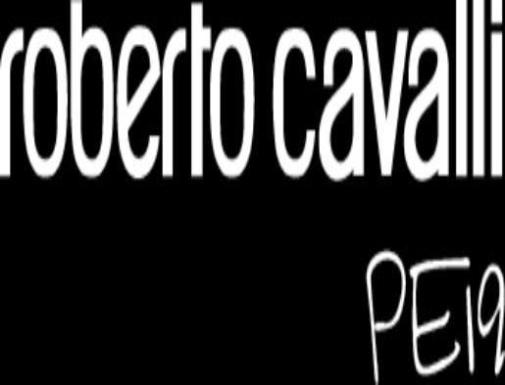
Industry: Clothes